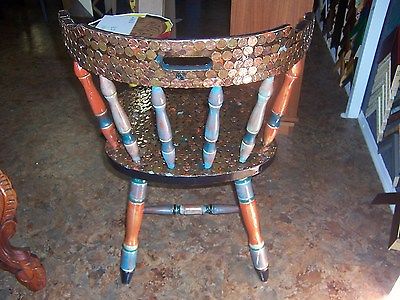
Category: chair